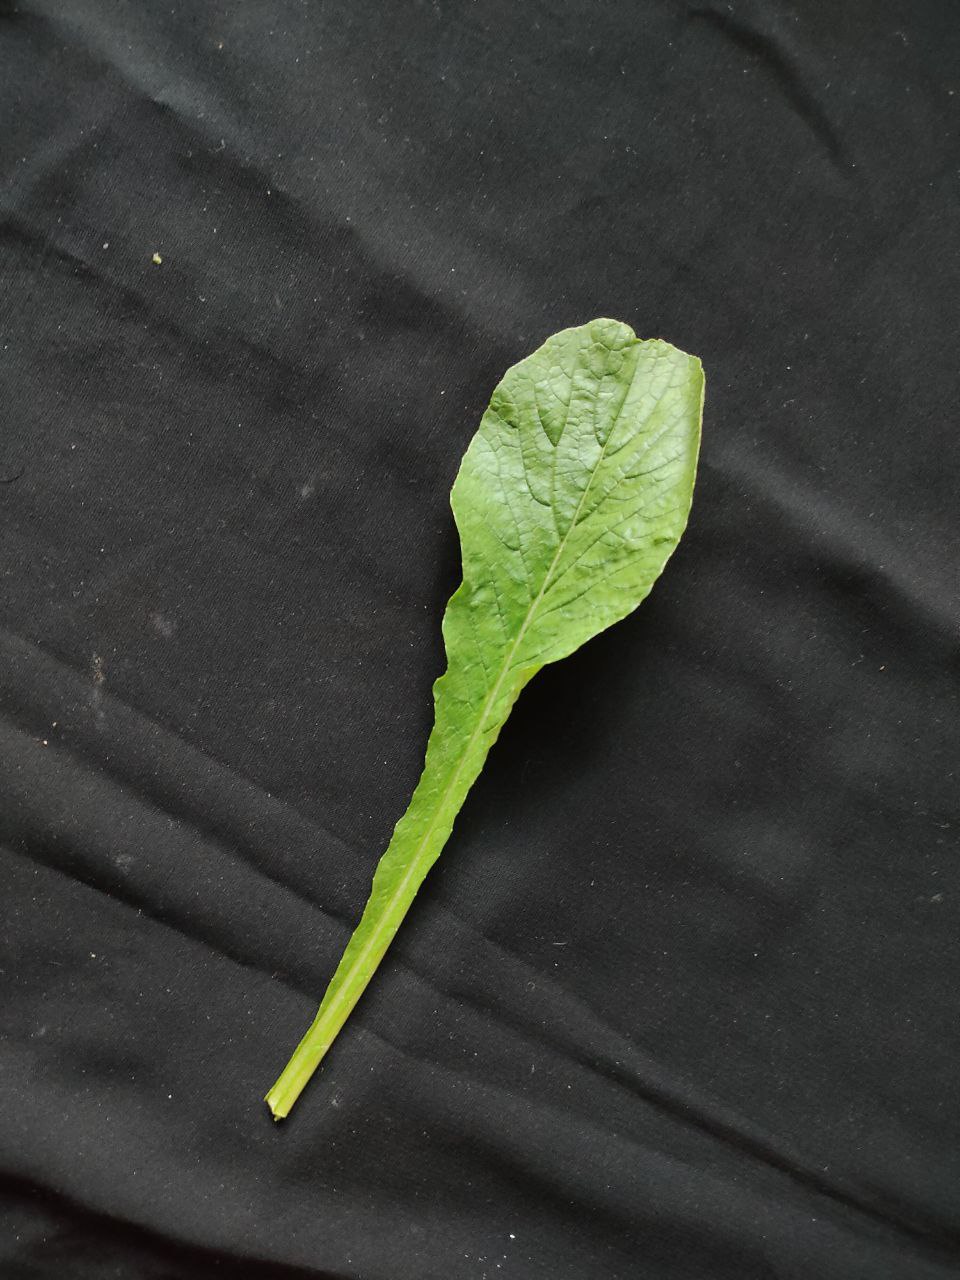
Label: Fresh leaf